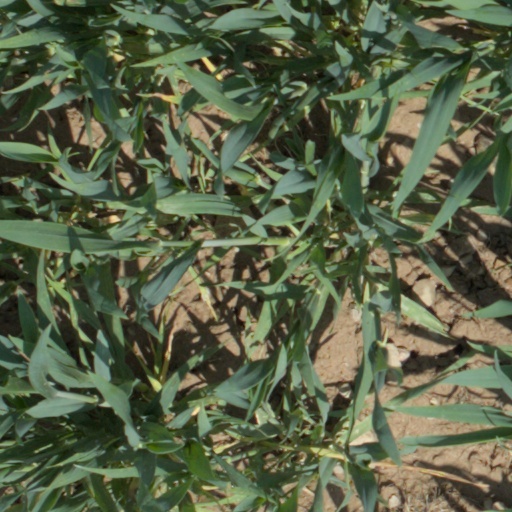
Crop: wheat